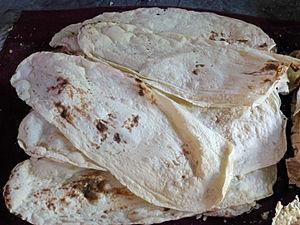
Fabrication du lavash à proximité du monastère de Noravank (Arménie).